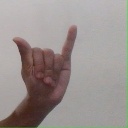
अक्षर: य